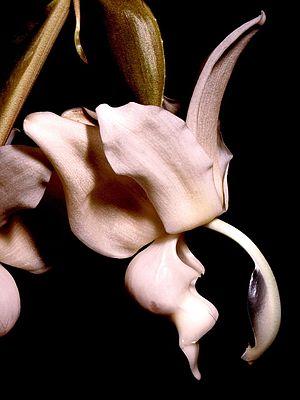
La flore en Colombie se caractérise par une biodiversité importante, avec le taux le plus élevé d'espèces par unité de surface à travers le monde. Plus de 130 000 espèces ont été signalées sur le territoire colombien.